Max Bruch

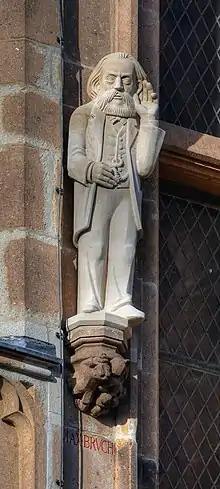
Sculpture of Bruch on the restored tower of the Cologne City Hall

Bruch's complex and well-structured works in the German Romantic musical tradition placed him in the camp of Romantic classicism exemplified by Johannes Brahms, rather than the opposing "New Music" of Franz Liszt and Richard Wagner. In his time, he was known primarily as a choral composer and often, to his chagrin, was overshadowed by his friend Brahms, who was more popular and widely regarded.